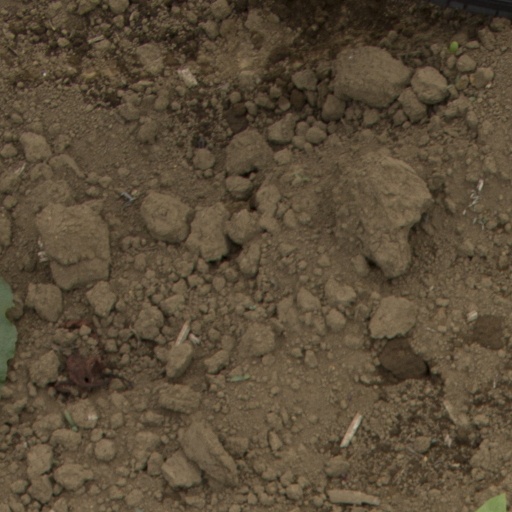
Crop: Jerusalem artichoke